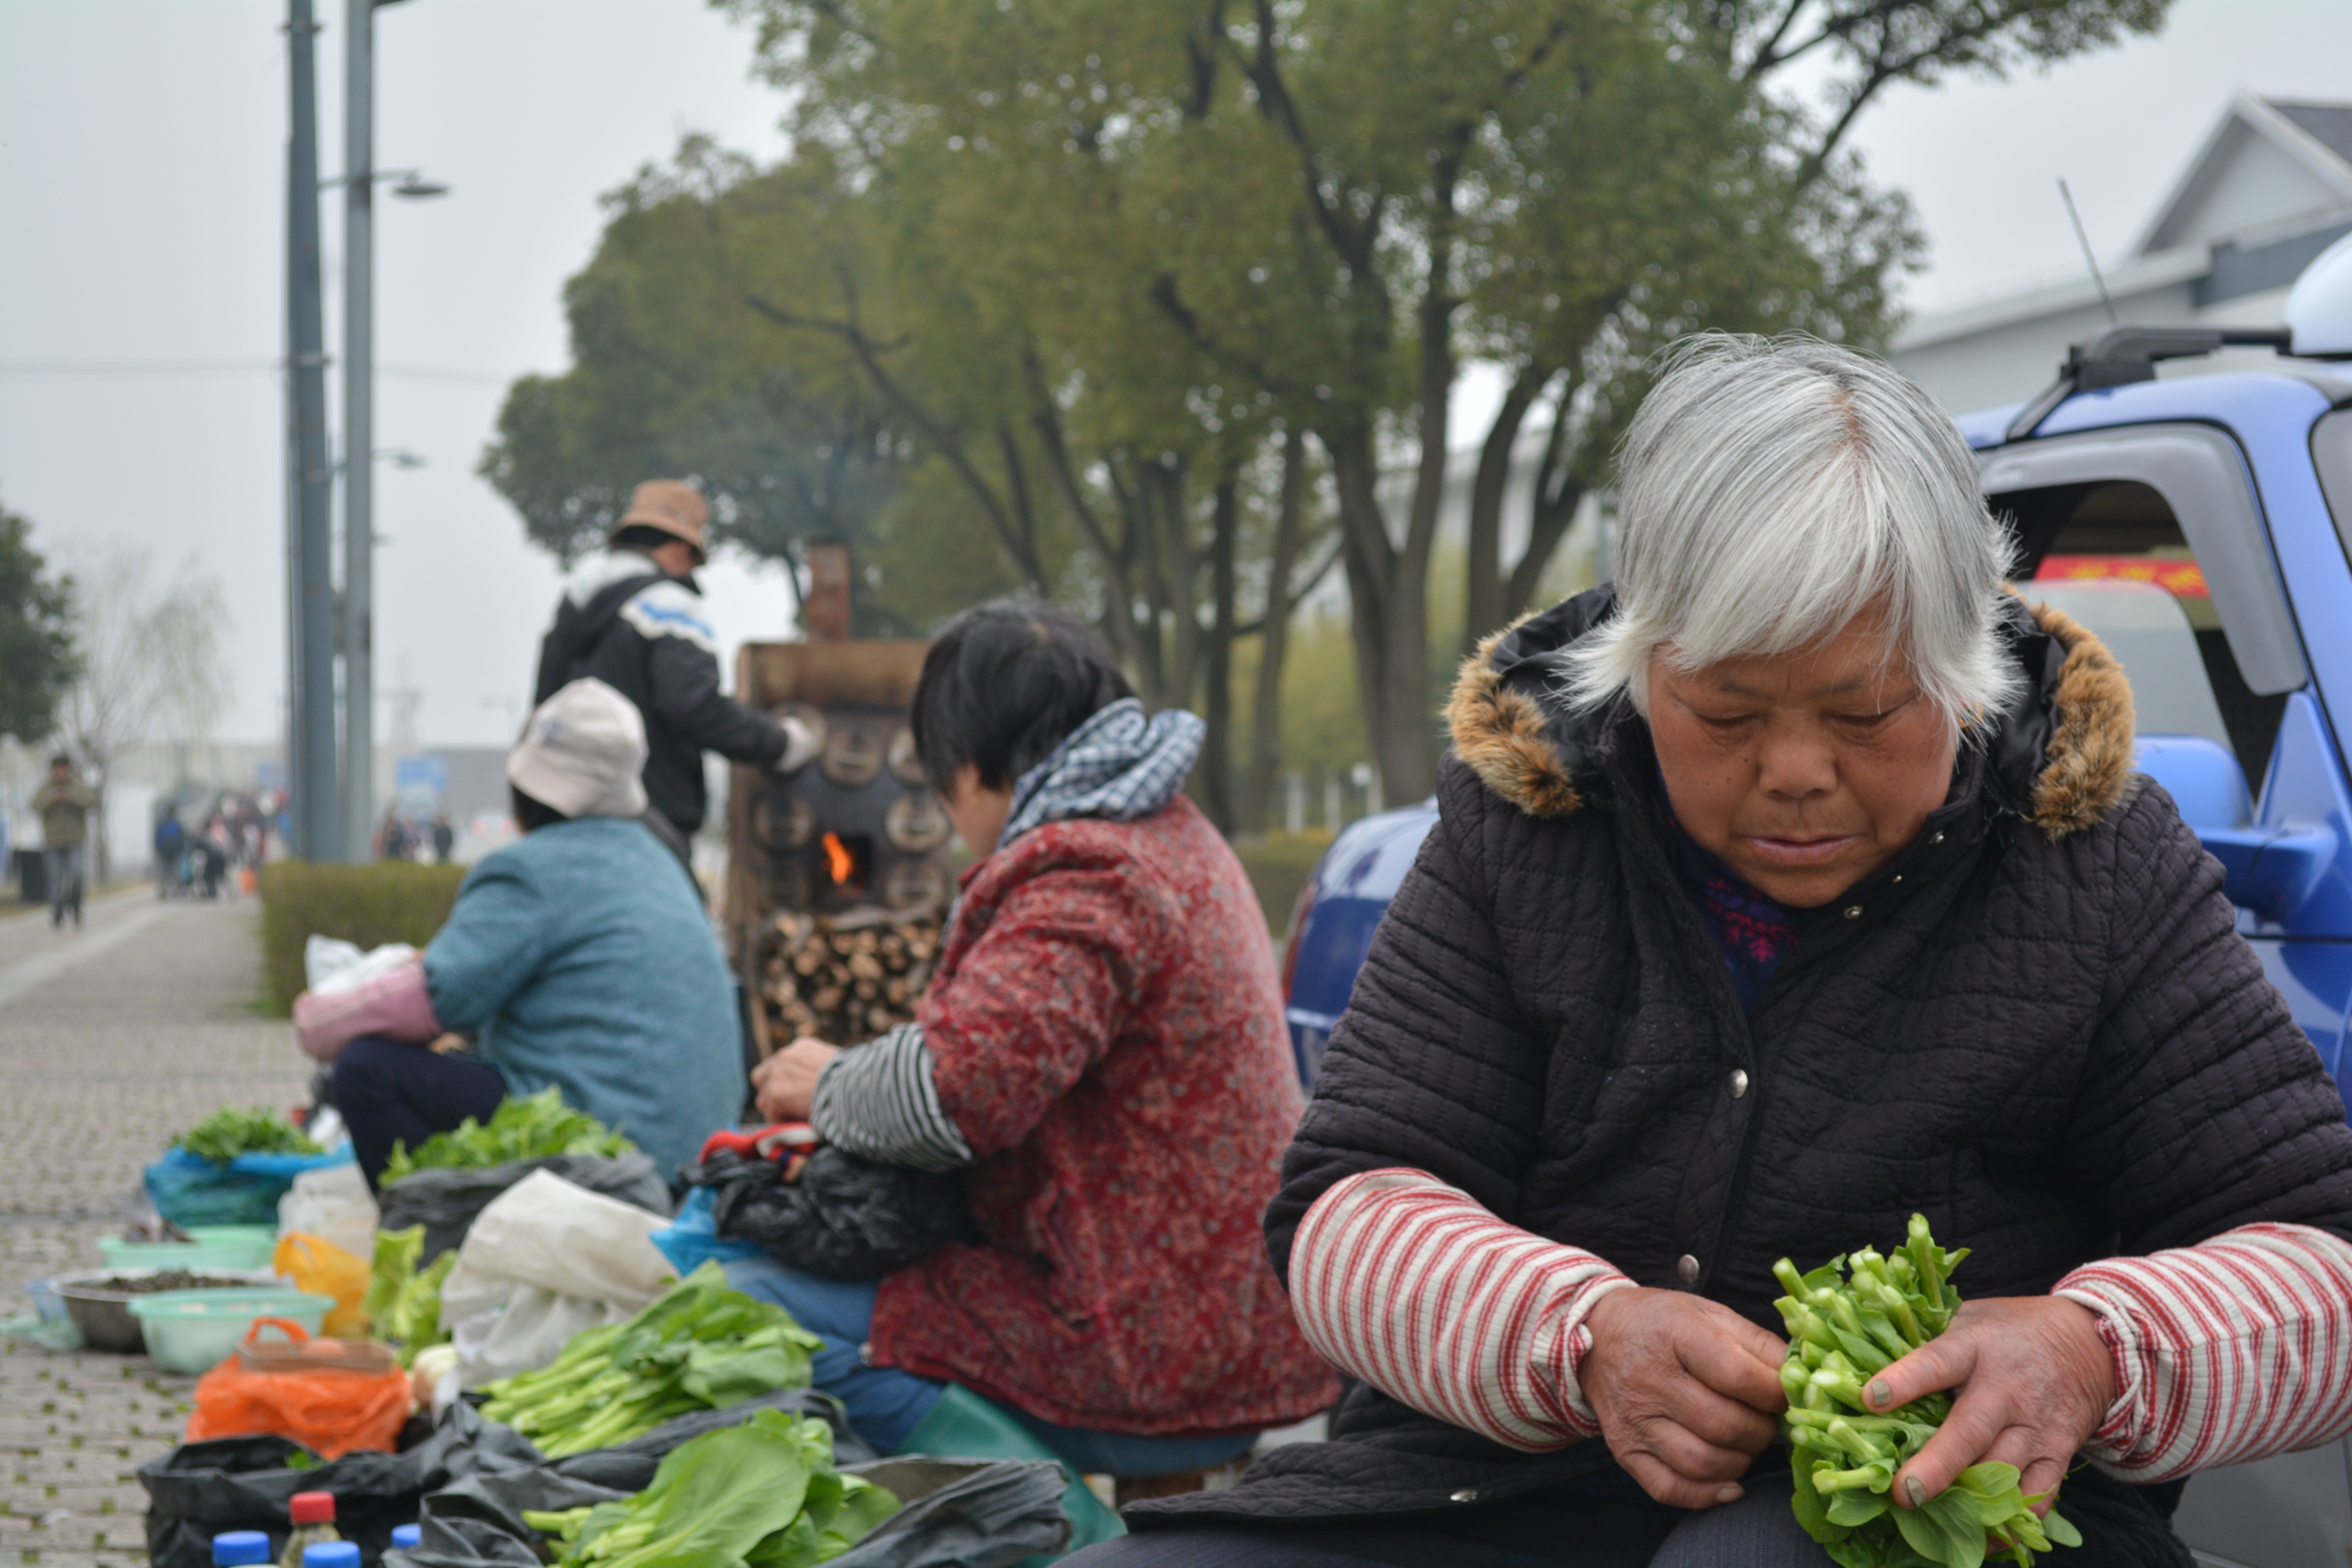
community